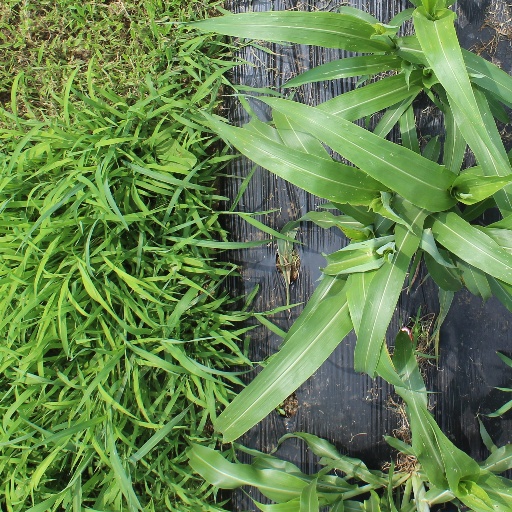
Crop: sorghum